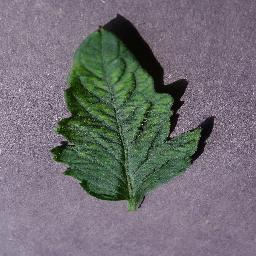
Label: Tomato___Tomato_mosaic_virus